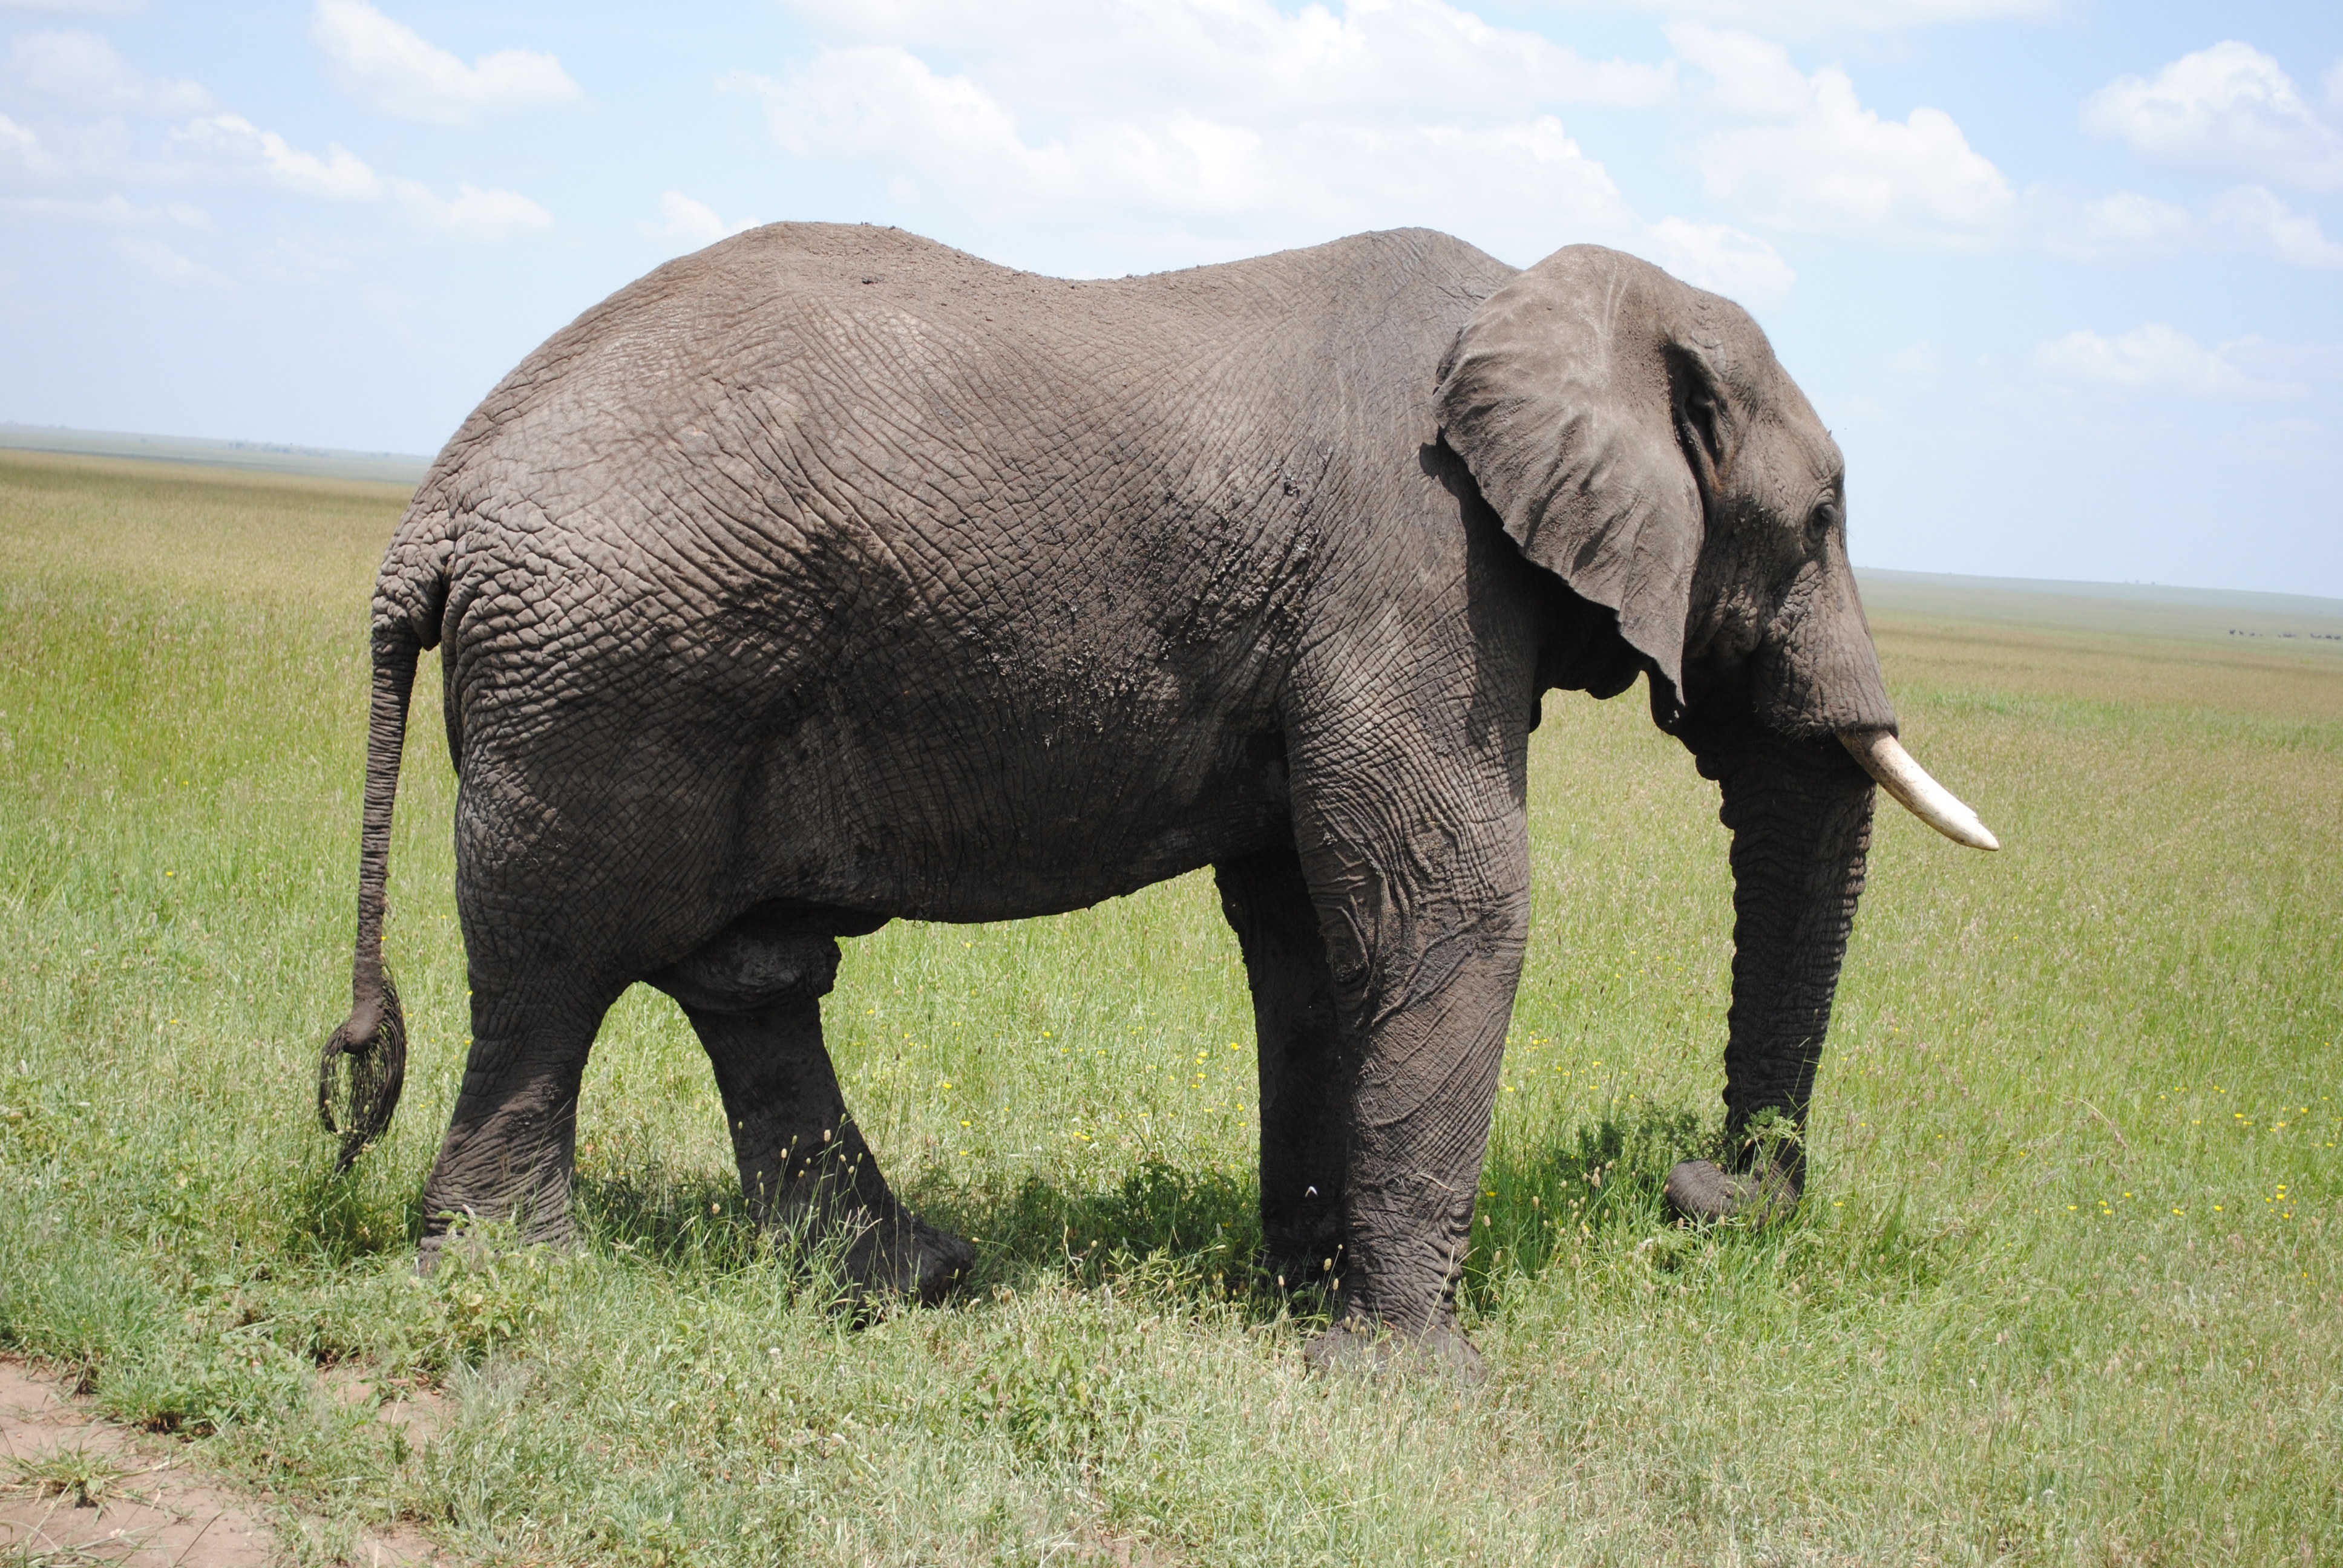
tanzania, africa, safari, serengeti, park, wild, travel, tourism, holiday, wildlife, nature